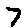
Label: 7